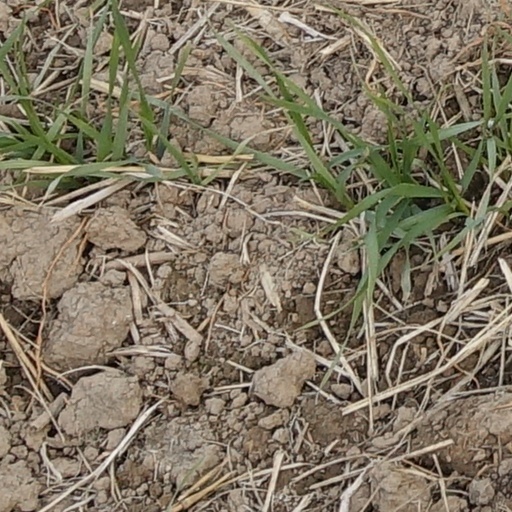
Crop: wheat